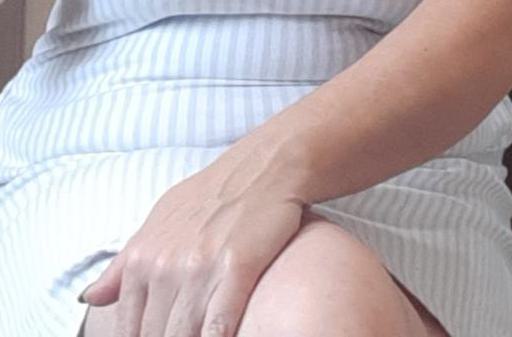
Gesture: no_gesture